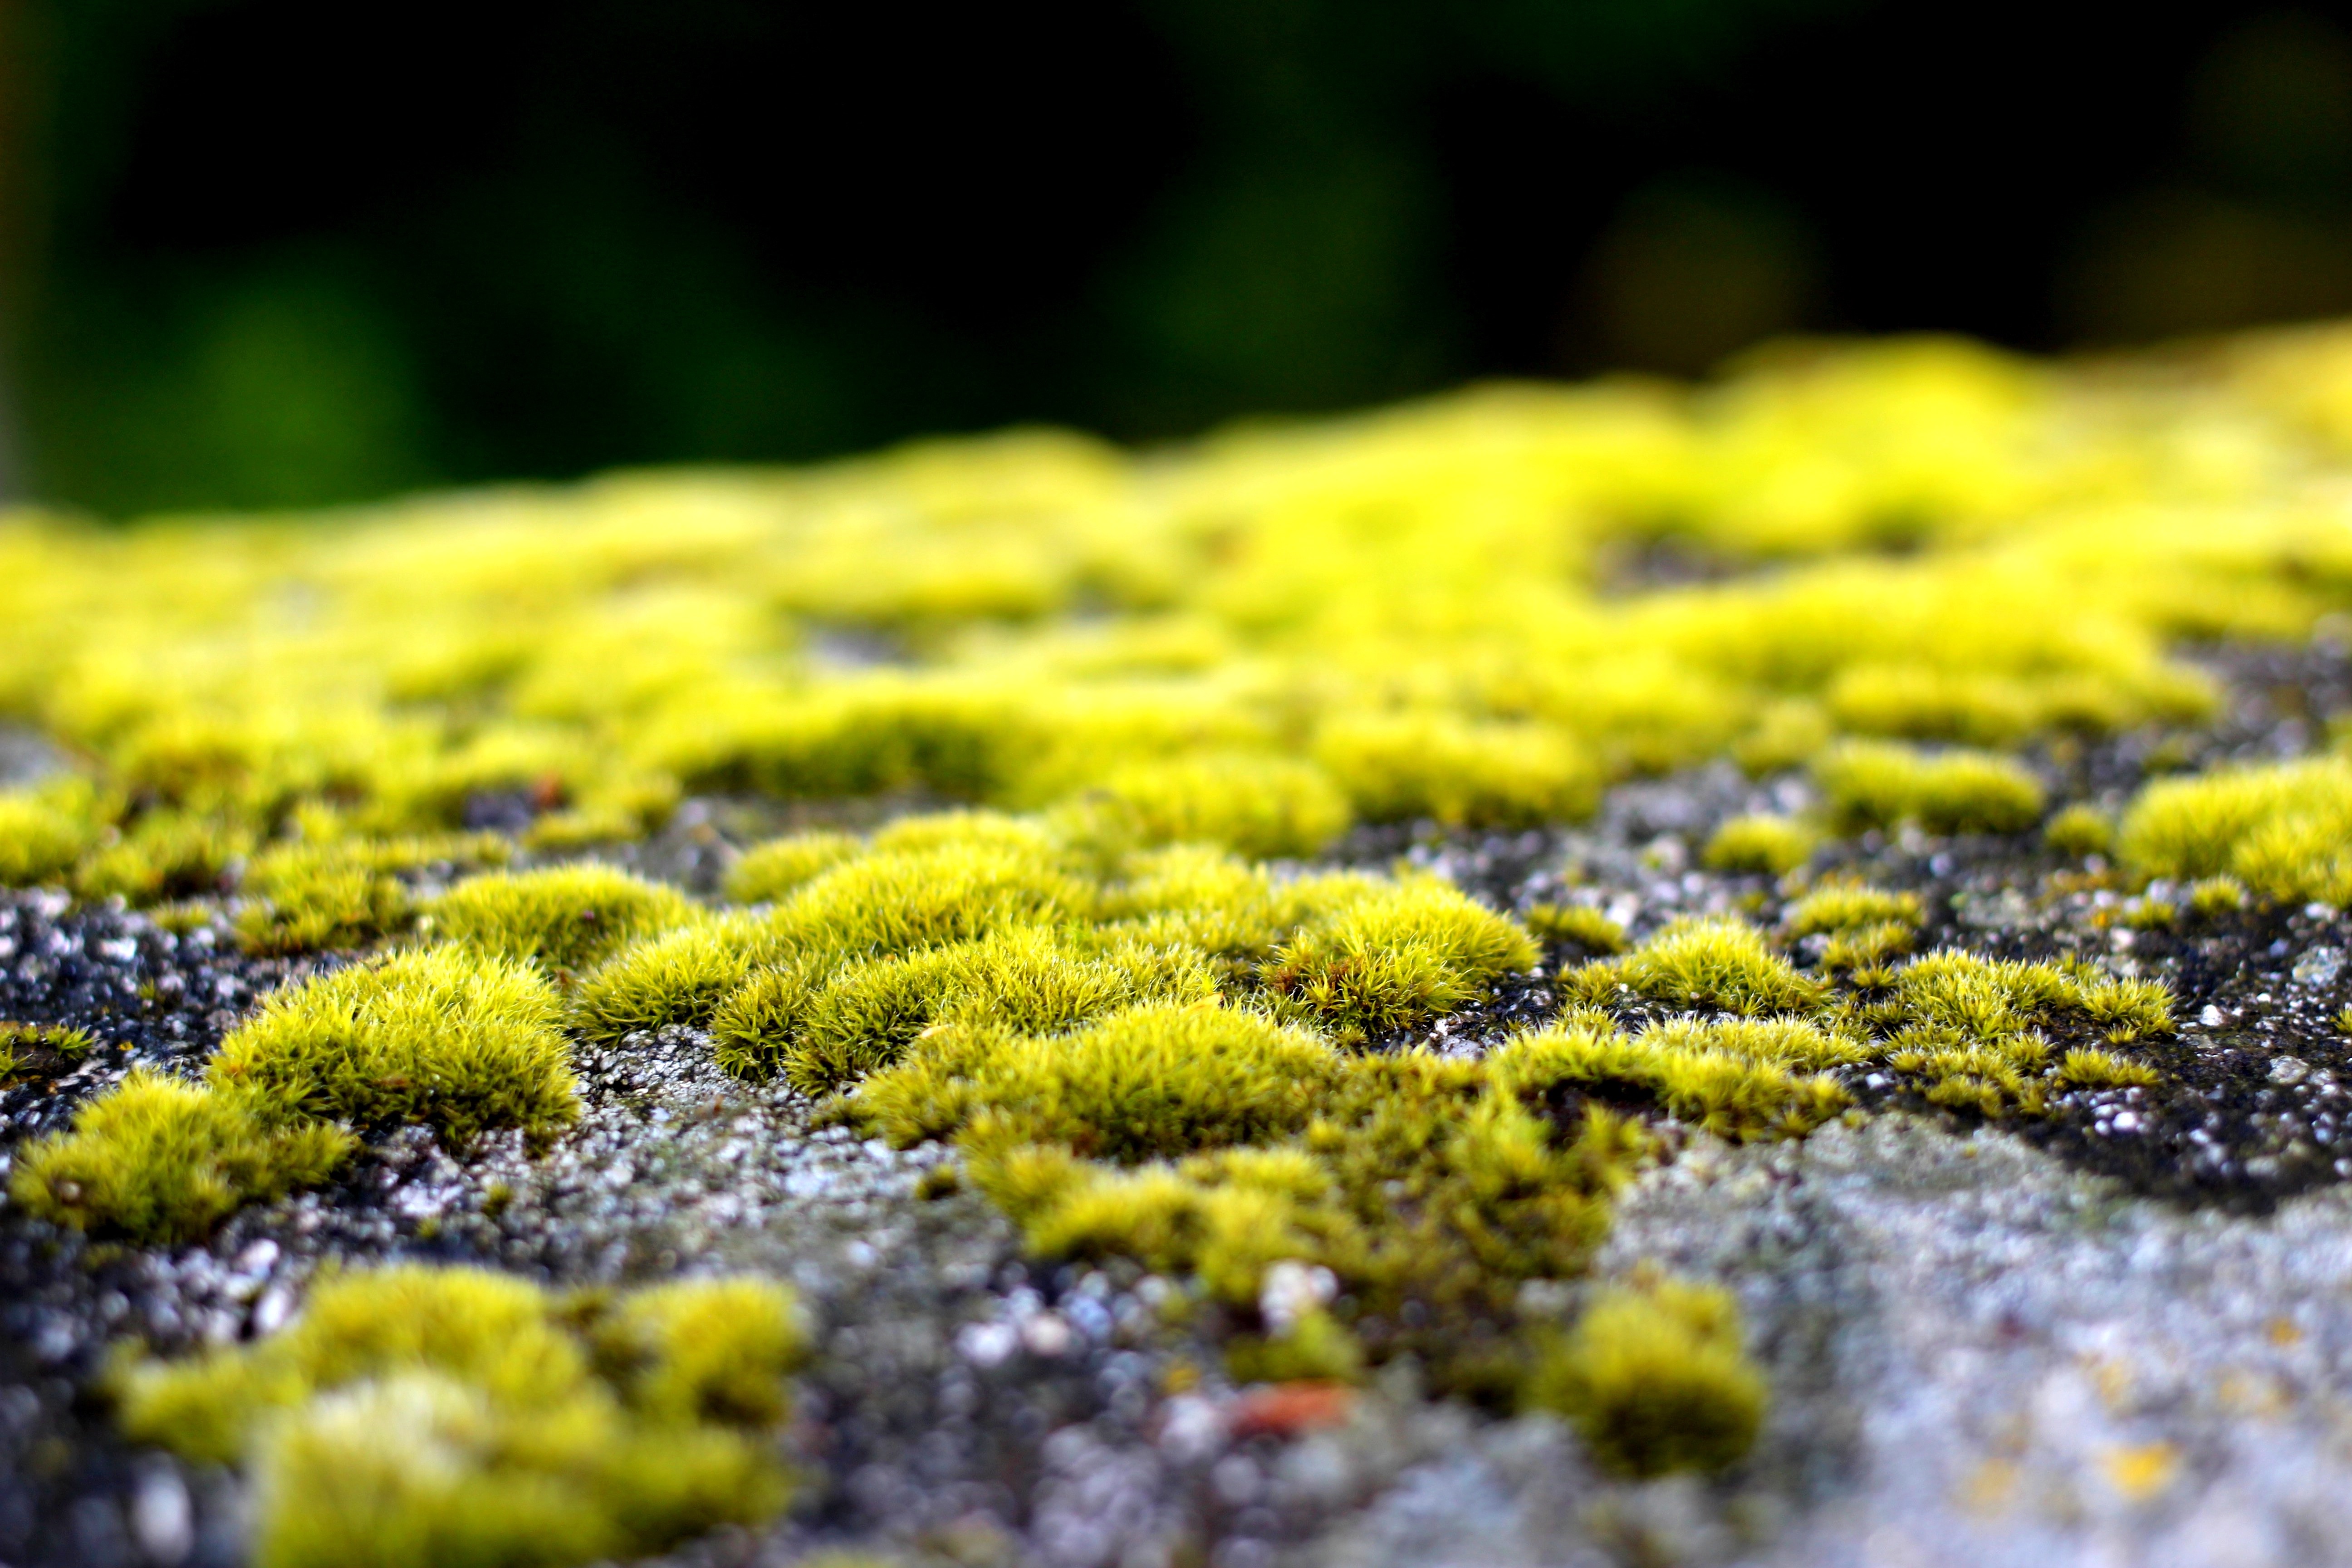
tree, nature, grass, plant, lawn, sunlight, leaf, flower, moss, green, autumn, yellow, flora, wildflower, vegetation, shrub, macro photography, flowering plant, land plant, non vascular land plant